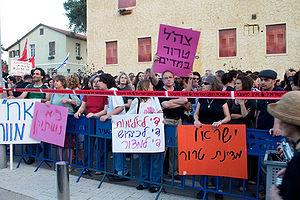
Cet article expose les réactions de différents pays à l'abordage de la flottille pour Gaza survenu le 31 mai 2010.